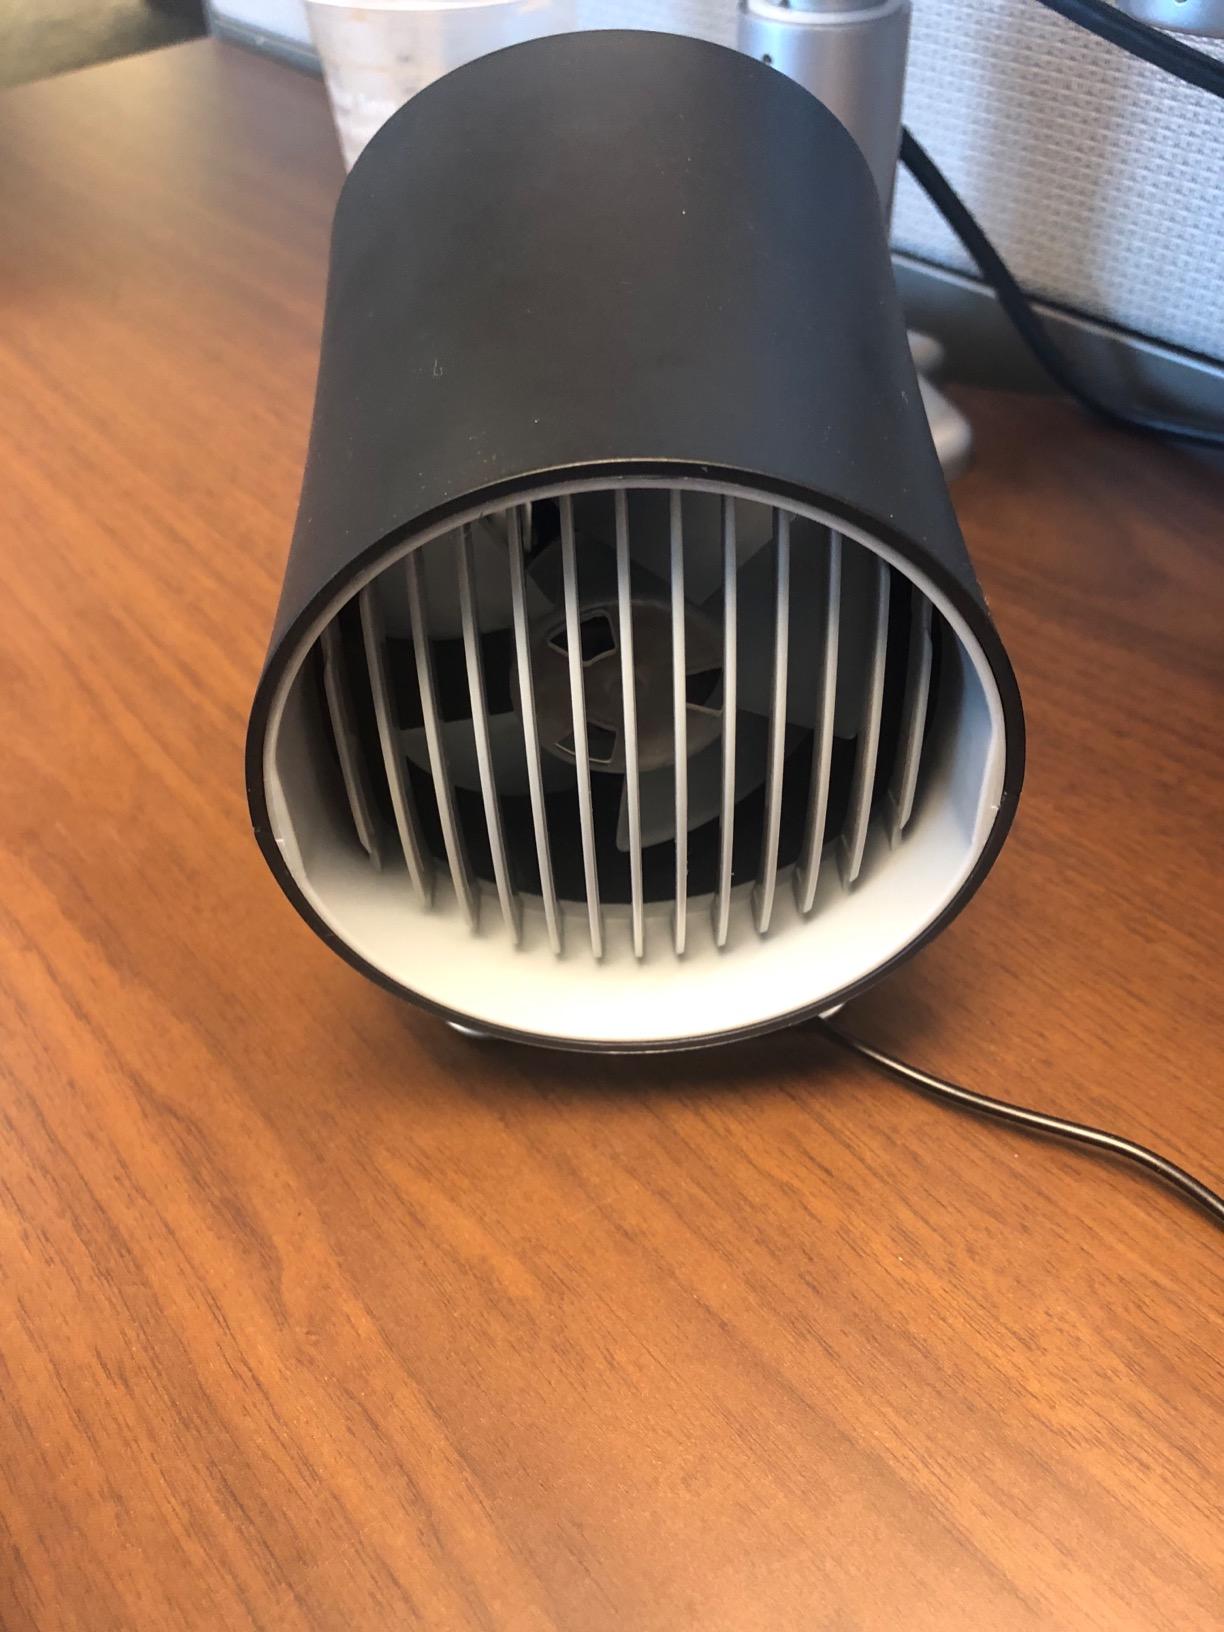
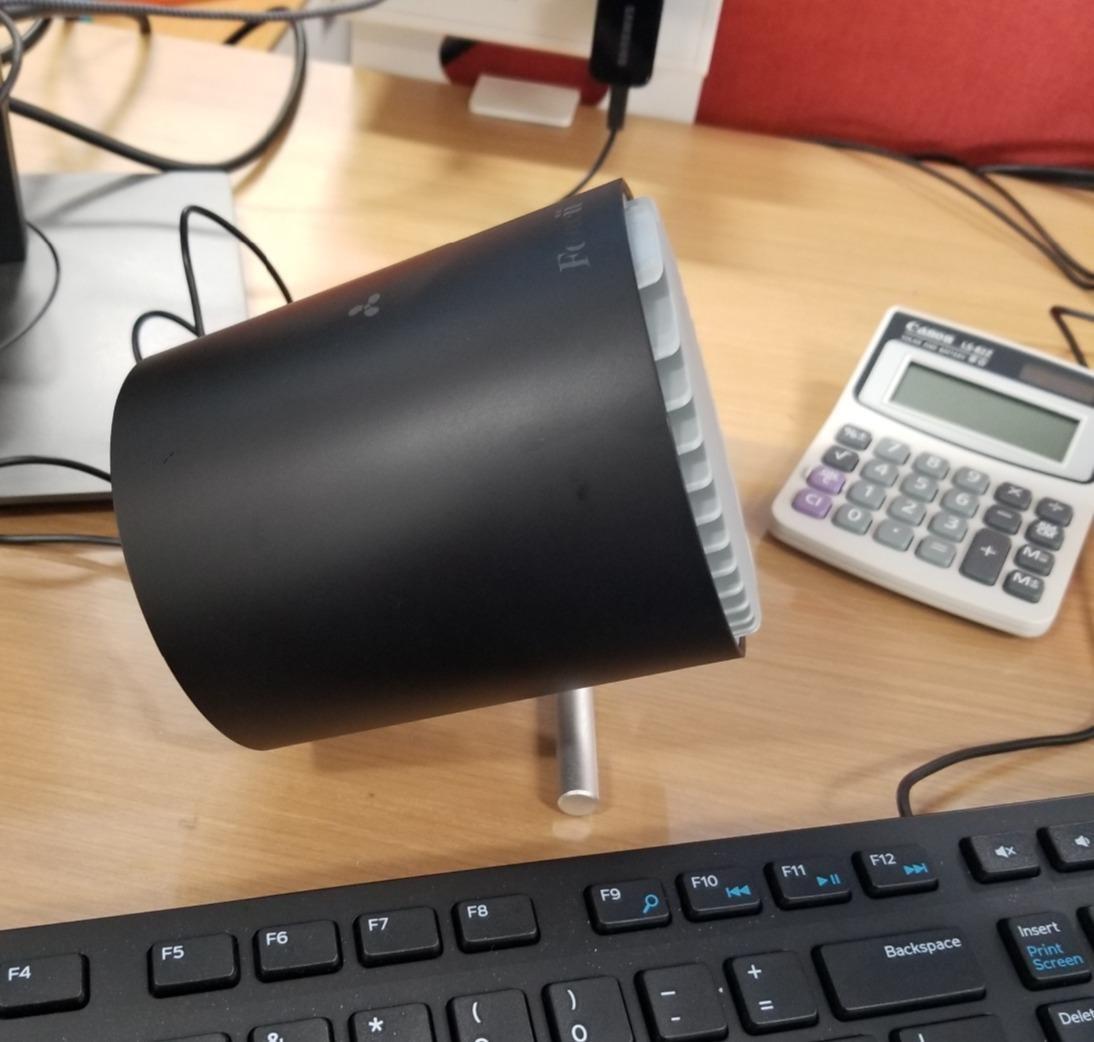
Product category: fan
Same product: no